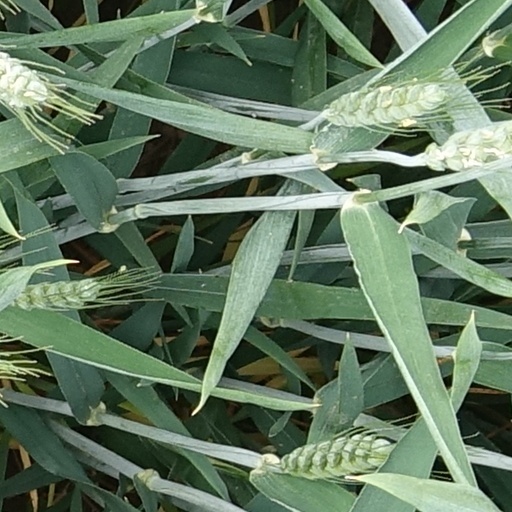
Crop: wheat